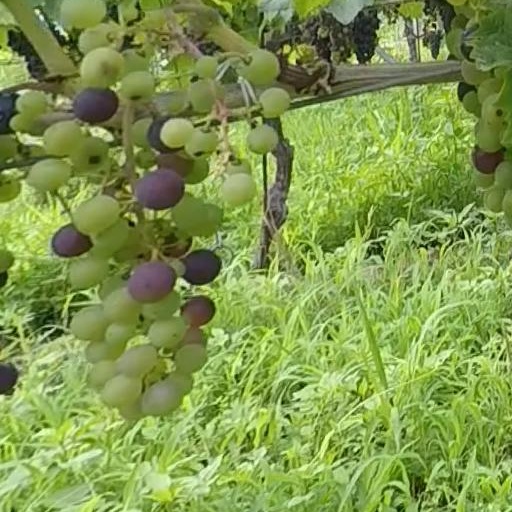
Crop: grape